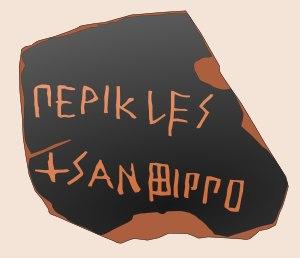
Les alphabets grecs archaïques, dits aussi alphabets épichoriques, sont les nombreuses variantes de l'alphabet grec employées en Grèce antique pendant les époques archaïque et classique, avant d'être remplacées vers 400 av. J.-C. par la forme standard à 24 lettres.
Périclès, en grec ancien Περικλῆς / Periklễs, est un stratège, orateur et homme d'État athénien.